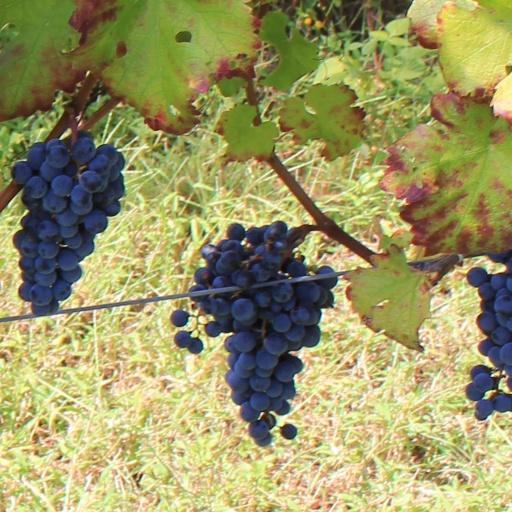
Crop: grape